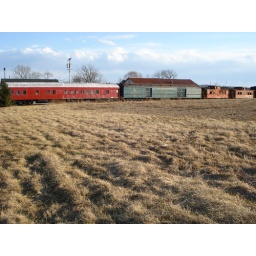
for me, the expanse of dried field is the topic here, not the train in the background...that is like the border on a quilt...